Geology of the Kimberley (Western Australia)

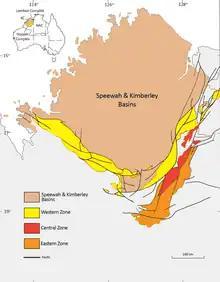
Simplified geological map of the Kimberley region, showing the three major zones of the Lamboo Complex. Inset shows the location on the continent of Australia.

The Lamboo Complex is a series of exposed and interconnected mountain (orogenic belts) belts, which run along the southeastern margin of the Kimberley Craton. The Hooper Complex is similar to the Lamboo Complex but lies to its west, on the southwestern margin of the Kimberley Craton. The two complexes are considered as displaced parts of a single feature.